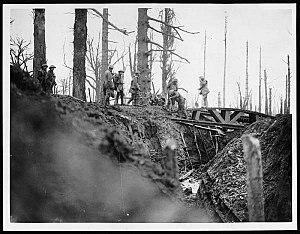
La 1ʳᵉ division de Landwehr est une unité d'infanterie territoriale de l'armée impériale allemande, créée en 1914 pendant la Première Guerre mondiale. Elle combat sur le front de l'Est jusqu'à la fin de 1917 puis est transférée sur le front de l'Ouest. Elle est rapatriée et dissoute en 1919.